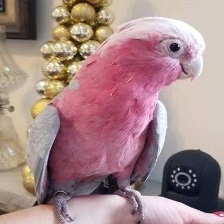
Species: ROSE BREASTED COCKATOO
Scientific name: EOLOPHUS ROSEICAPILLA
ImageNet parent category: sulphur-crested_cockatoo